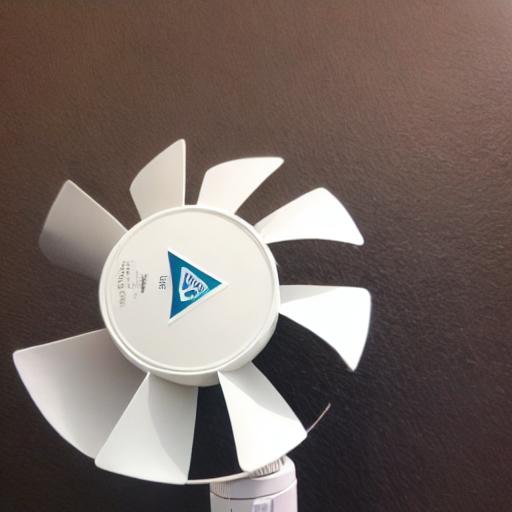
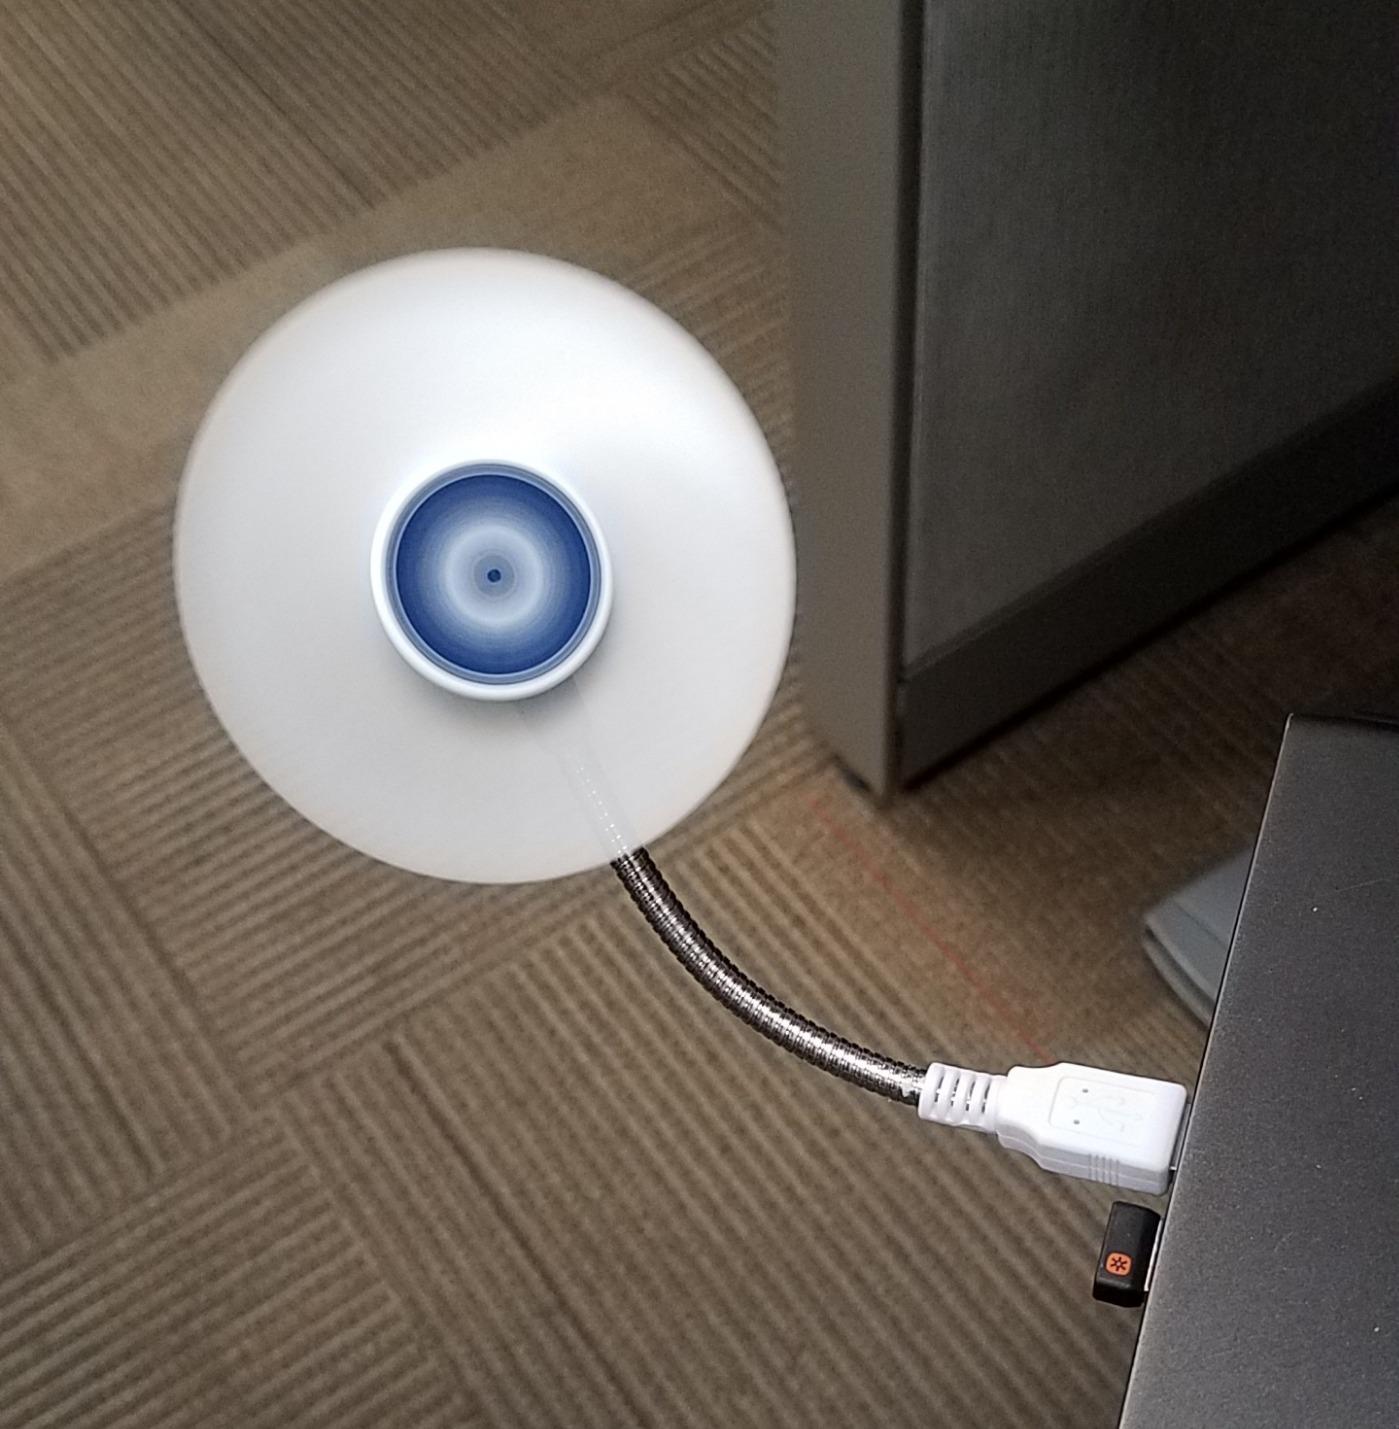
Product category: fan
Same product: no